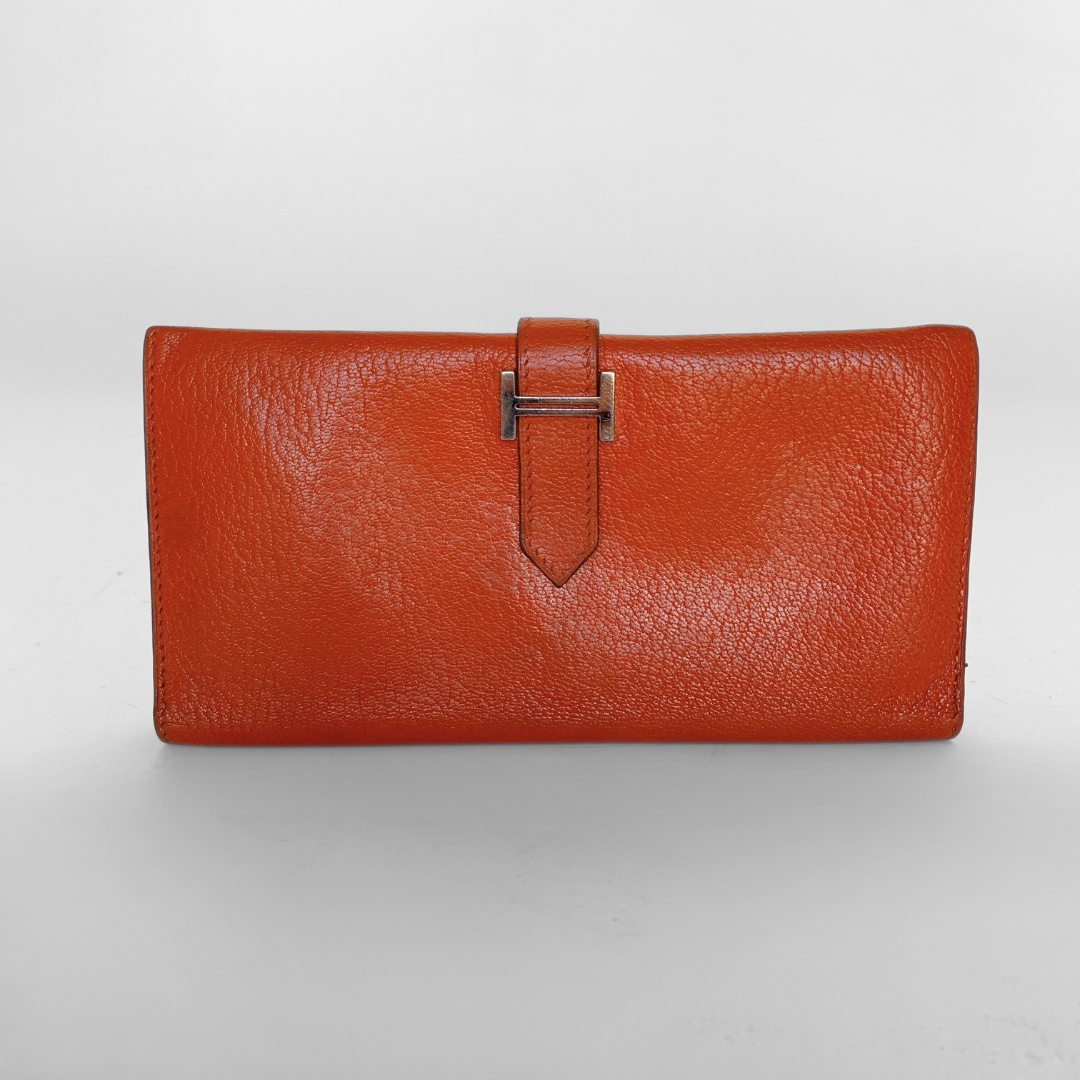
Hermès Bearn Wallet Epsom Leather
Hermès Bearn Wallet in Orange Epsom Leather . The wallet has an iconic silver-plated ‘H’ tab closure. The wallet has room for five cards, on top of a zipper pocket for coins, as well as four slip-in pockets for cash or receipts. The overall condition of the wallet is good and the orange color is also in good condition. The inside is also very neat. There are some slight signs of wear around the 'H' tab closure which has some small faint scratches. This item comes with an authenticity card from our store. This item can be found in our store at Reestraat 24 in Amsterdam or can be purchased directly via our webshop. In case you have more questions regarding the state of the item, or any other questions, our experts are available by WhatsApp, email or phone. We are more than happy to clarify all details about the item you are interested in, before purchase. Additional information l’Étoile reference number: REHMW085 Measurements Height: 9 CM Width: 17 CM
Brand: Novarabag
Category: Apparel & Accessories > Handbags, Wallets & Cases > Wallets & Money Clips > Wallets